Tasmanian devil

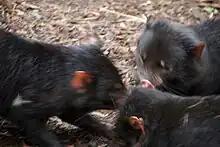
Three Tasmanian devils standing on bark chips huddled with their heads close together.

Although they hunt alone, there have been unsubstantiated claims of communal hunting, where one devil drives prey out of its habitat and an accomplice attacks. Eating is a social event for the Tasmanian devil. This combination of a solitary animal that eats communally makes the devil unique among carnivores. Much of the noise attributed to the animal is a result of raucous communal eating, at which up to 12 individuals can gather, although groups of two to five are common; it can often be heard several kilometres away. This has been interpreted as notifications to colleagues to share in the meal, so that food is not wasted by rot and energy is saved. The amount of noise is correlated to the size of the carcass. The devils eat in accordance with a system. Juveniles are active at dusk, so they tend to reach the source before the adults. Typically, the dominant animal eats until it is satiated and leaves, fighting off any challengers in the meantime. Defeated animals run into the bush with their hair and tail erect, their conqueror in pursuit and biting their victim's rear where possible. Disputes are less common as the food source increases as the motive appears to be getting sufficient food rather than oppressing other devils. When quolls are eating a carcass, devils will tend to chase them away. This is a substantial problem for spotted-tailed quolls, as they kill relatively large possums and cannot finish their meal before devils arrive. In contrast, the smaller eastern quolls prey on much smaller victims, and can complete feeding before devils turn up. This is seen as a possible reason for the relatively small population of spotted-tailed quolls.